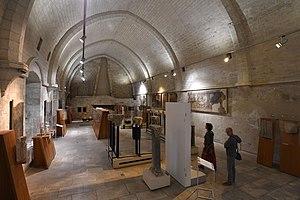
Le musée du Petit Palais à Avignon, en Provence-Alpes-Côte d'Azur, est un musée consacré à la peinture et à la sculpture médiévales et de la première Renaissance, rassemblant environ 390 peintures et 600 sculptures, ouvert en 1976 dans une livrée cardinalice contemporaine du séjour des papes dans la cité et donc des collections qu'elle met en valeur. Musée unique en son genre, puisqu'il est essentiellement basé sur la peinture d'avant la deuxième moitié du XVIᵉ siècle, il n'en possède pas moins l'une des plus importantes collections internationales de primitifs italiens, avec 327 peintures de plus de 130 artistes, et la plus grande de France avec celle du musée du Louvre. Le musée est situé dans le Petit Palais, ancienne résidence des archevêques d'Avignon datant du XIVᵉ siècle, nommée ainsi en opposition avec le palais des papes situé à proximité dans le centre historique d'Avignon. Aux collections de primitifs italiens s'adjoint aussi une collection de peinture et de sculptures des maîtres de l'école d'Avignon.